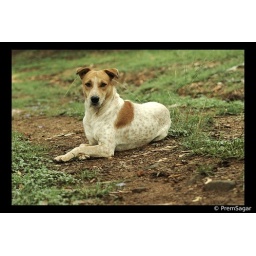
This lovely street dog kept following me in Valley school. Couldnt resist clicking him.